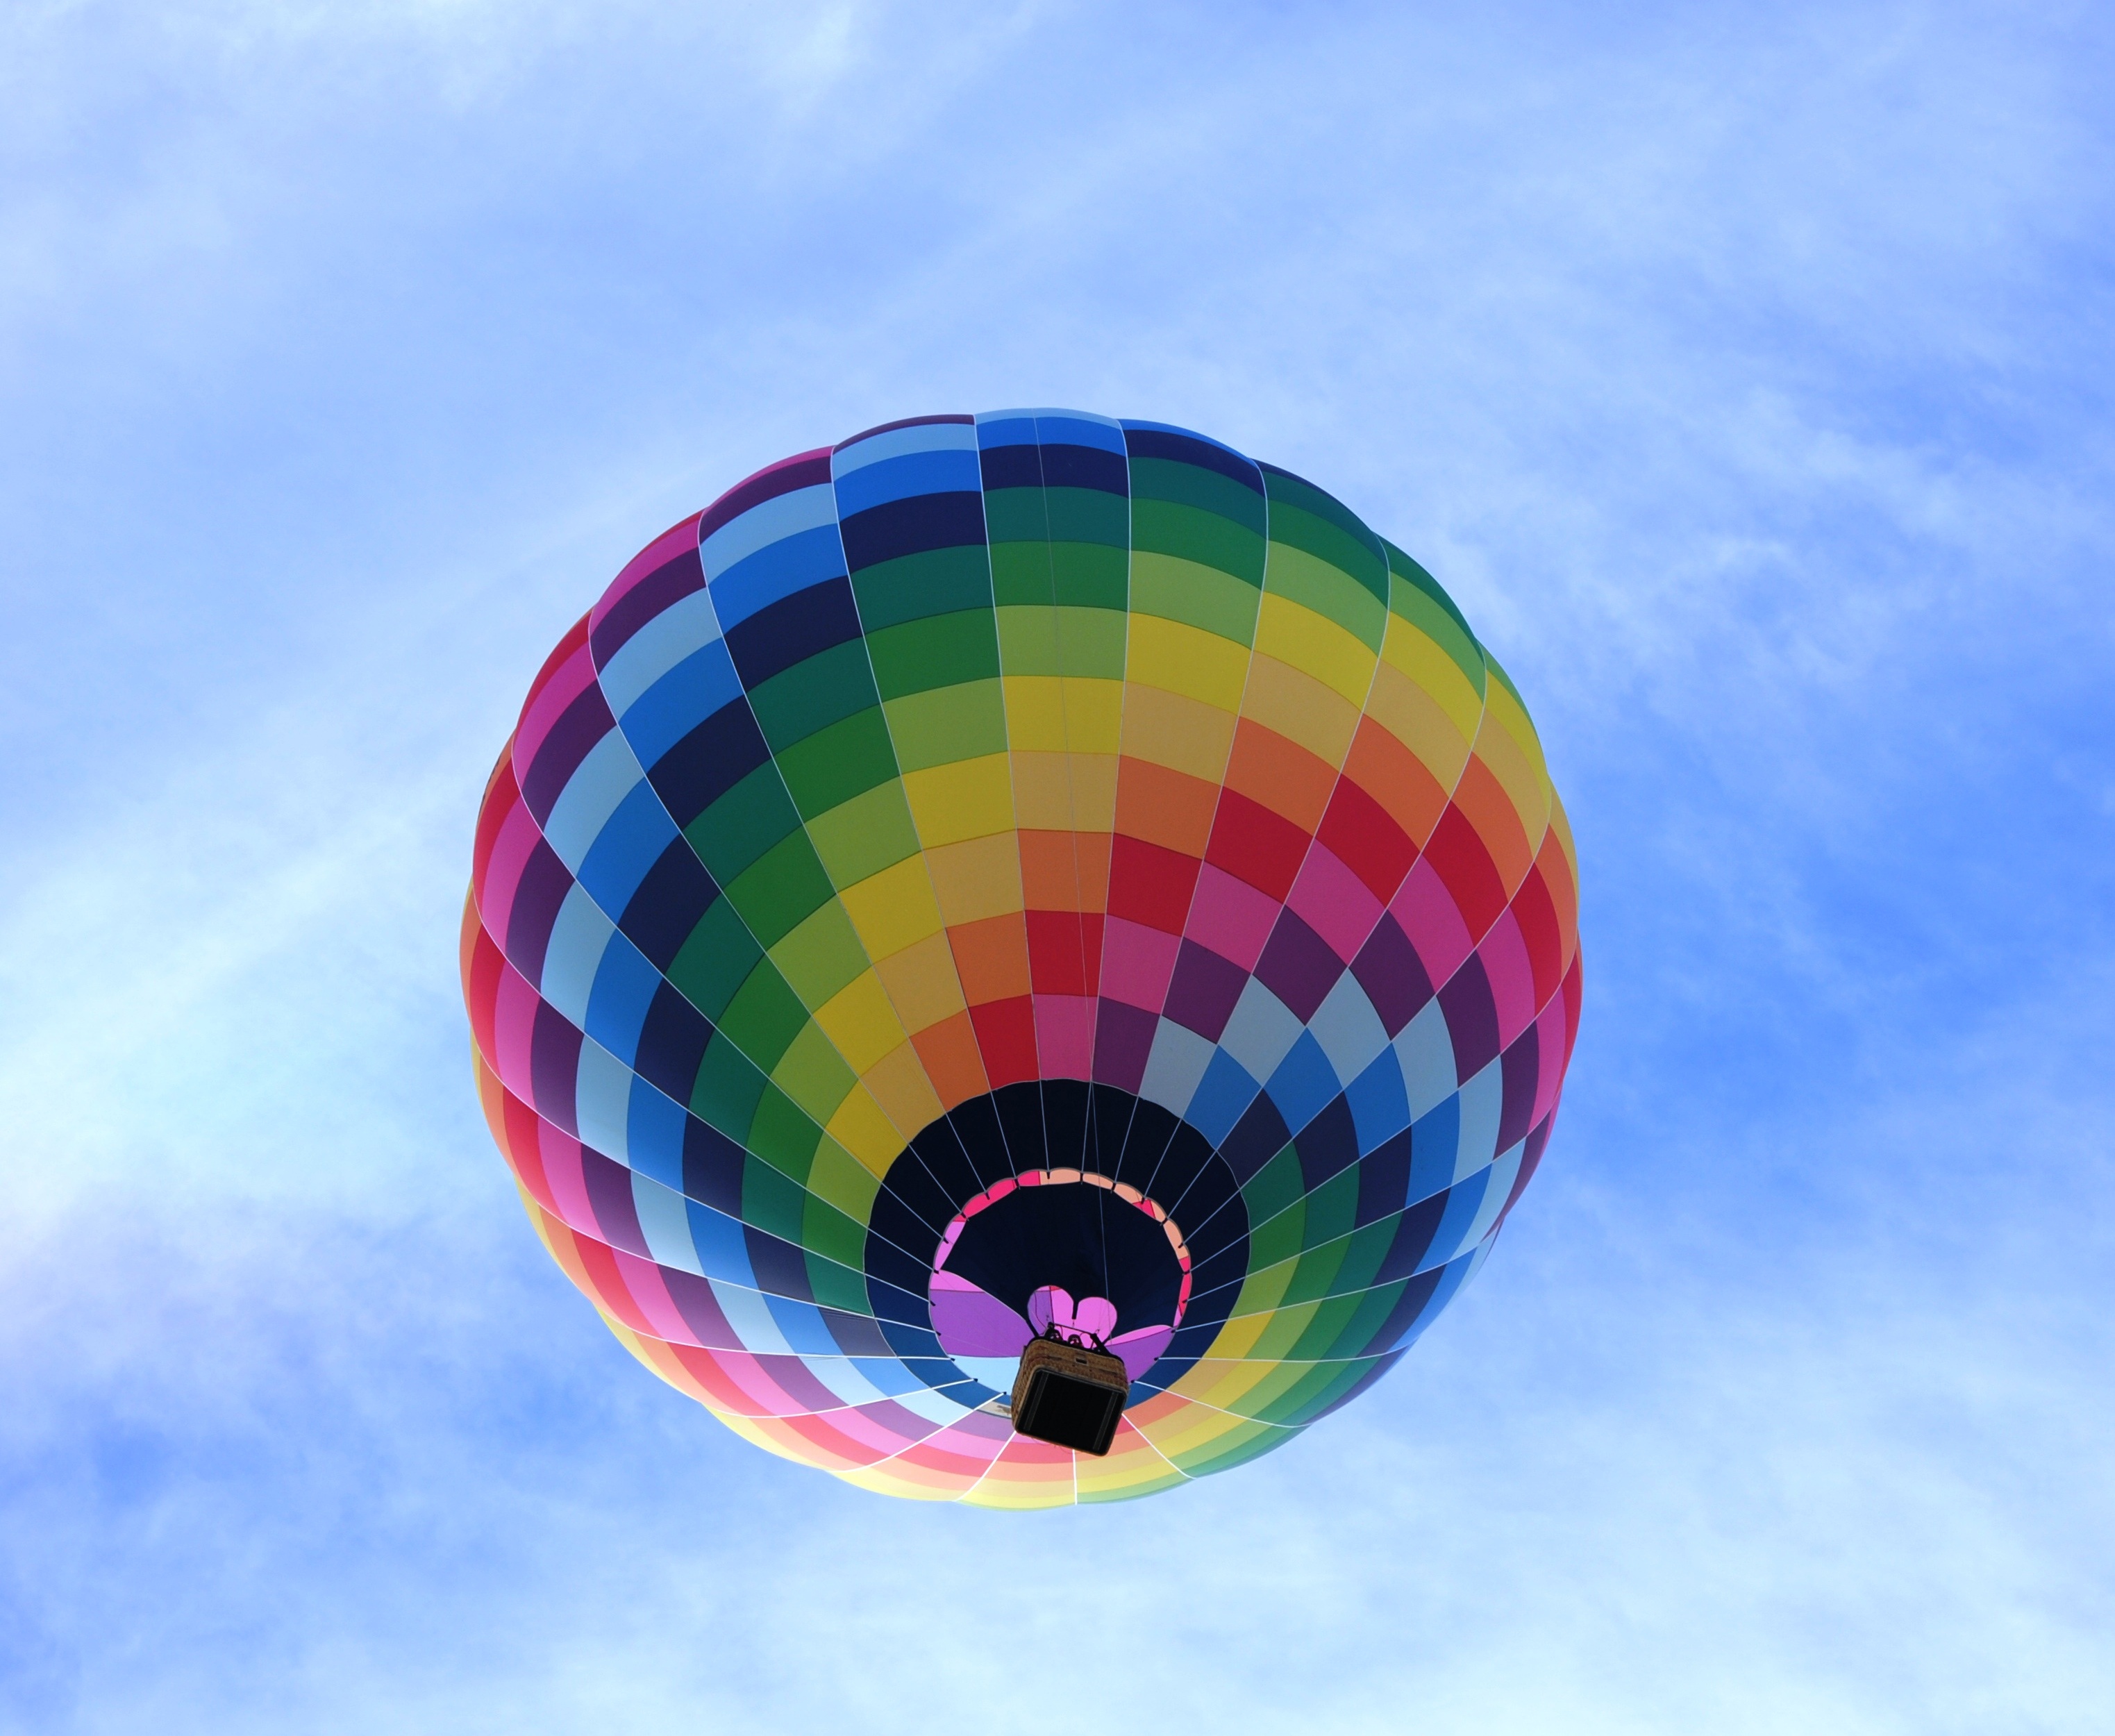
sky, round, balloon, hot air balloon, adventure, travel, aircraft, recreation, pattern, high, vehicle, colourful, flight, soar, freedom, colorful, leisure, toy, circle, colors, fun, bright, colours, shapes, air sports, hot air ballooning, balloon launch, warsteiner, montgolfiade, worm's eye view, atmosphere of earth